List of African American newspapers in Nebraska

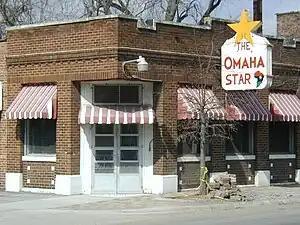
The Omaha Star Building, home to the "Omaha Star".

This is a list of African American newspapers that have been published in the state of Nebraska.